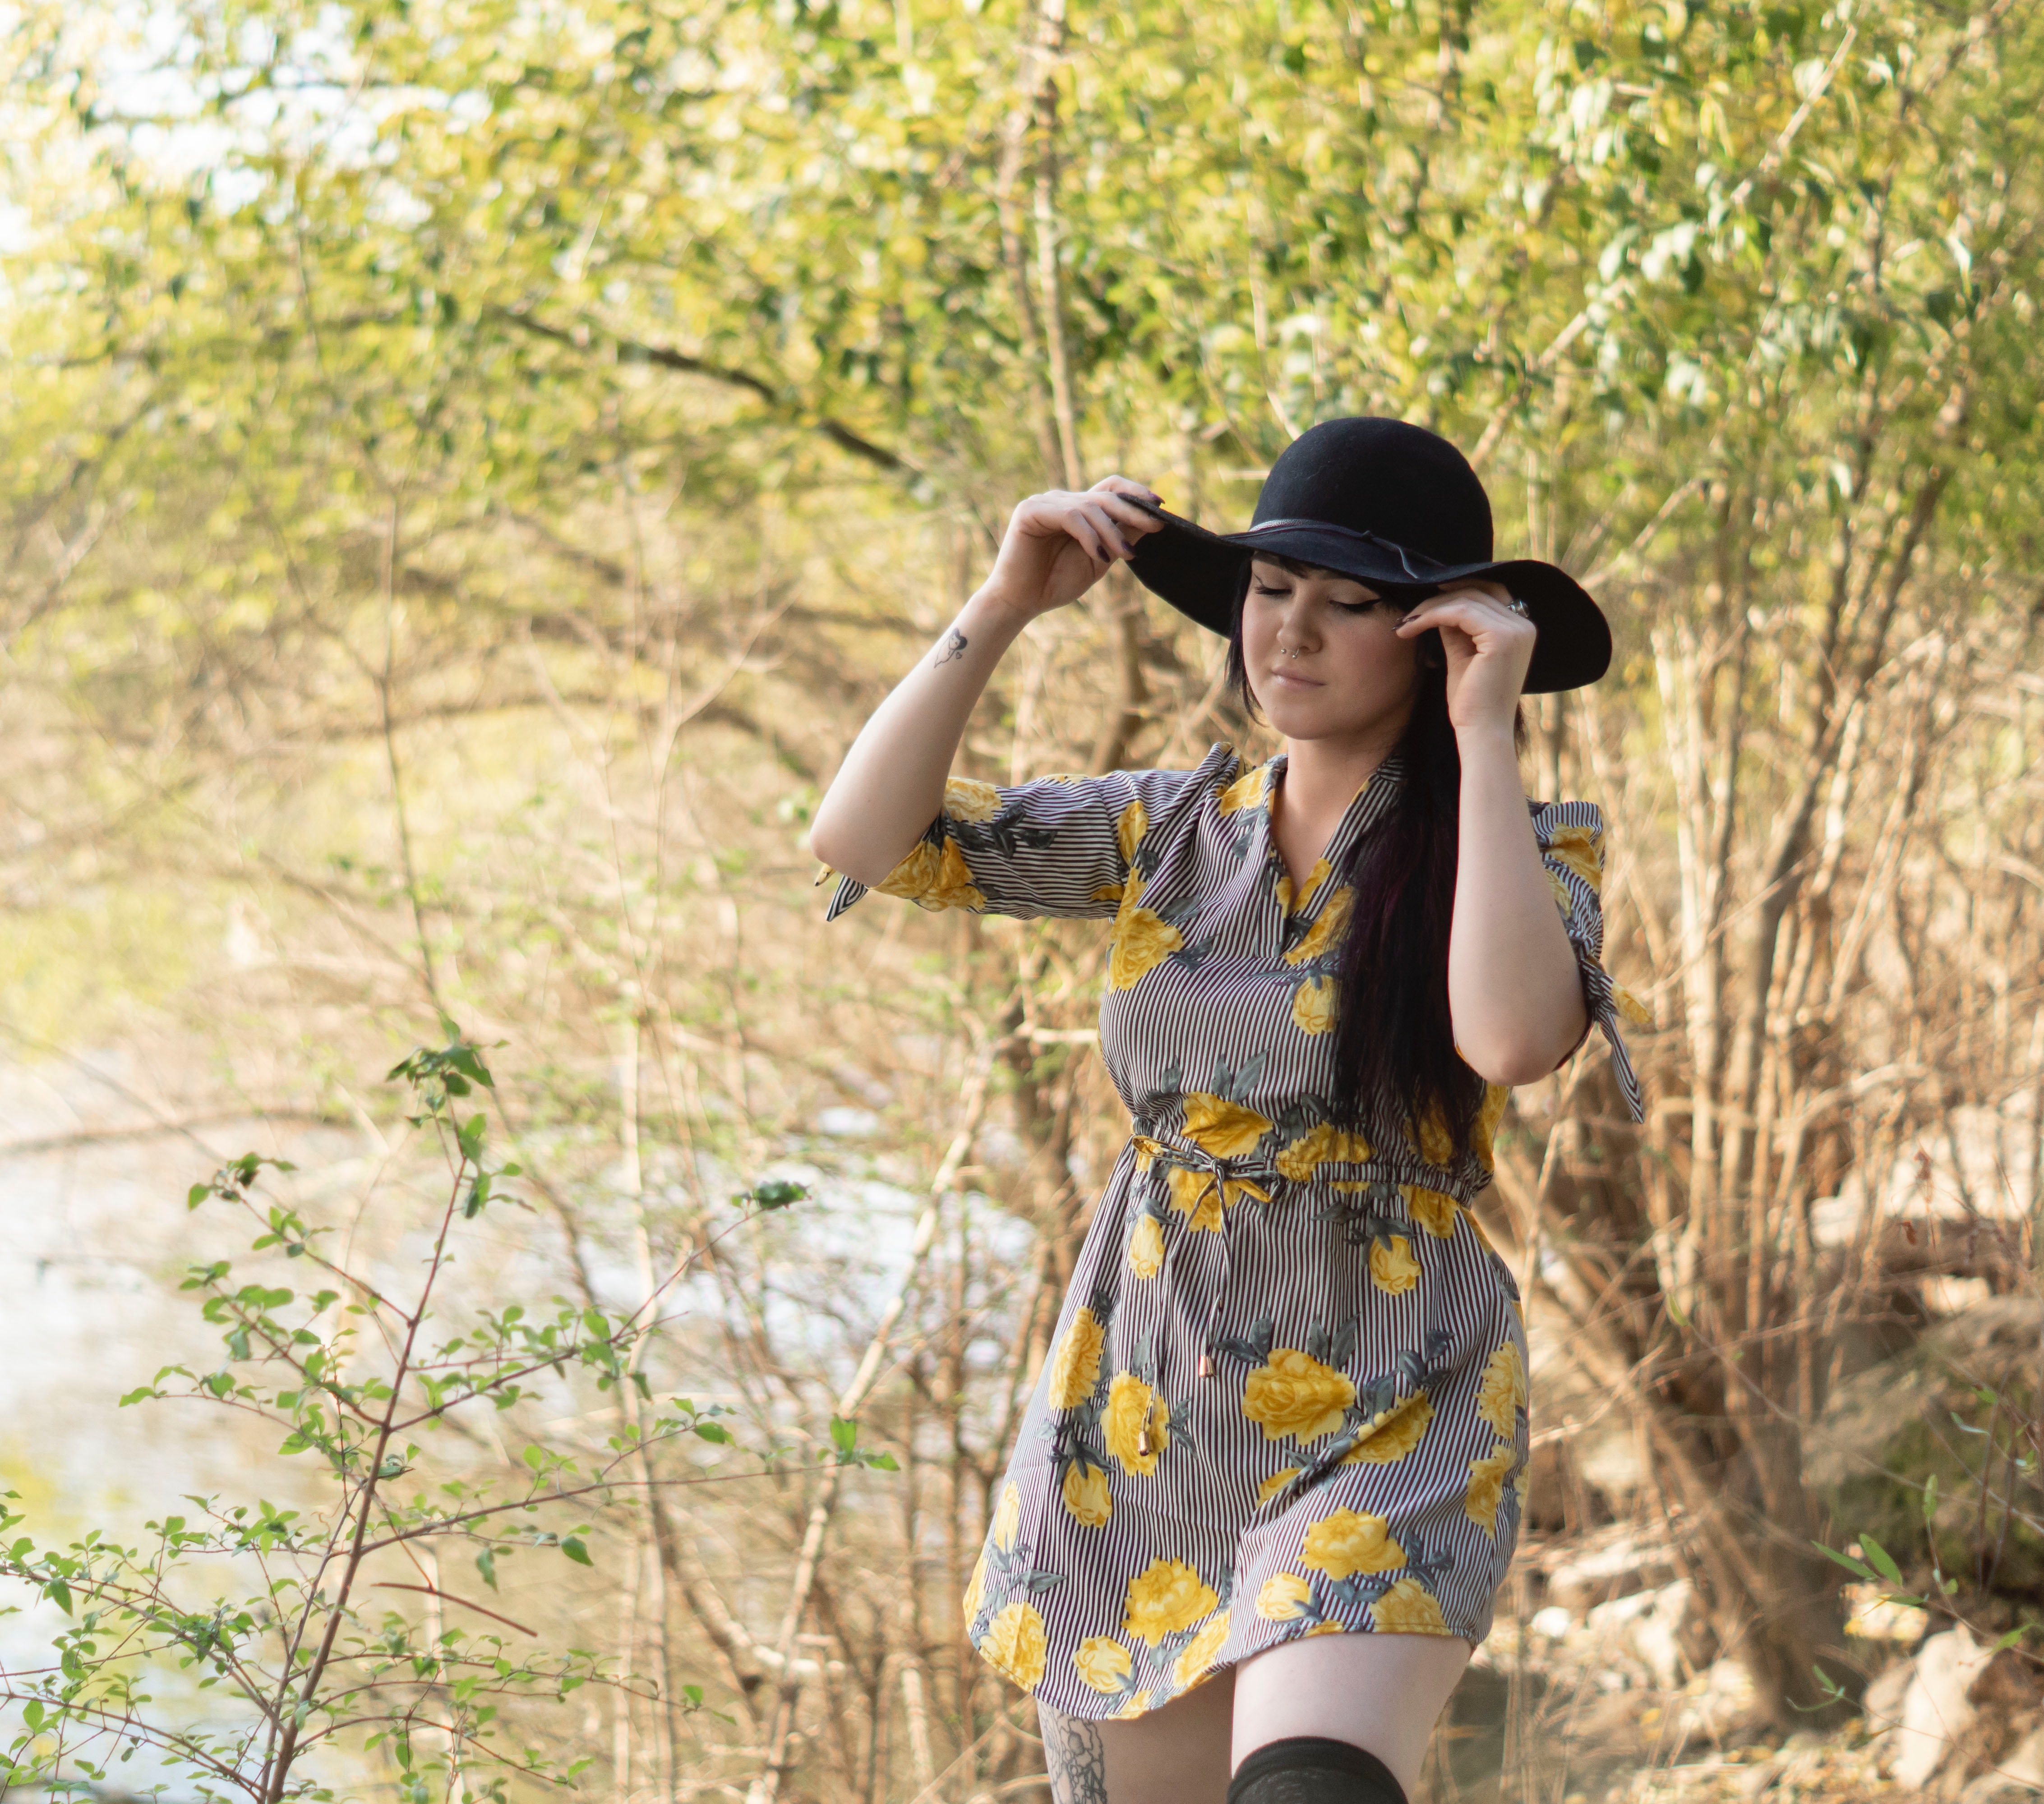
tree, plant, grass, girl, adventure, jungle, fun, forest, recreation, trail, vacation